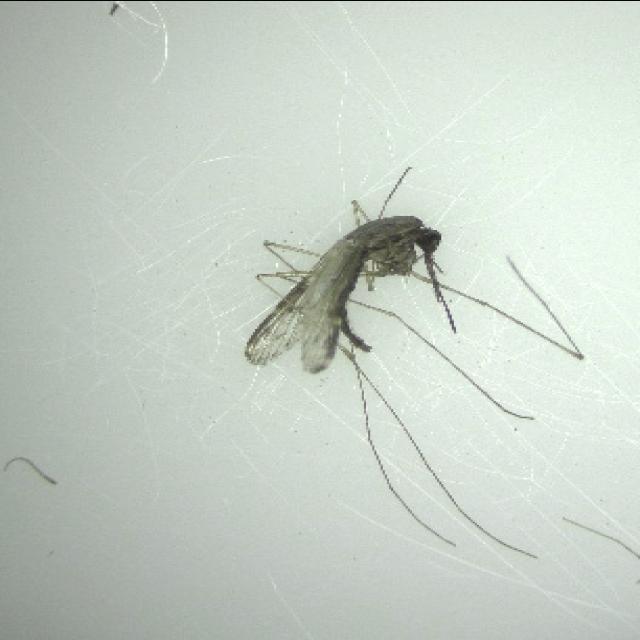
Species: anopheles_sinensis